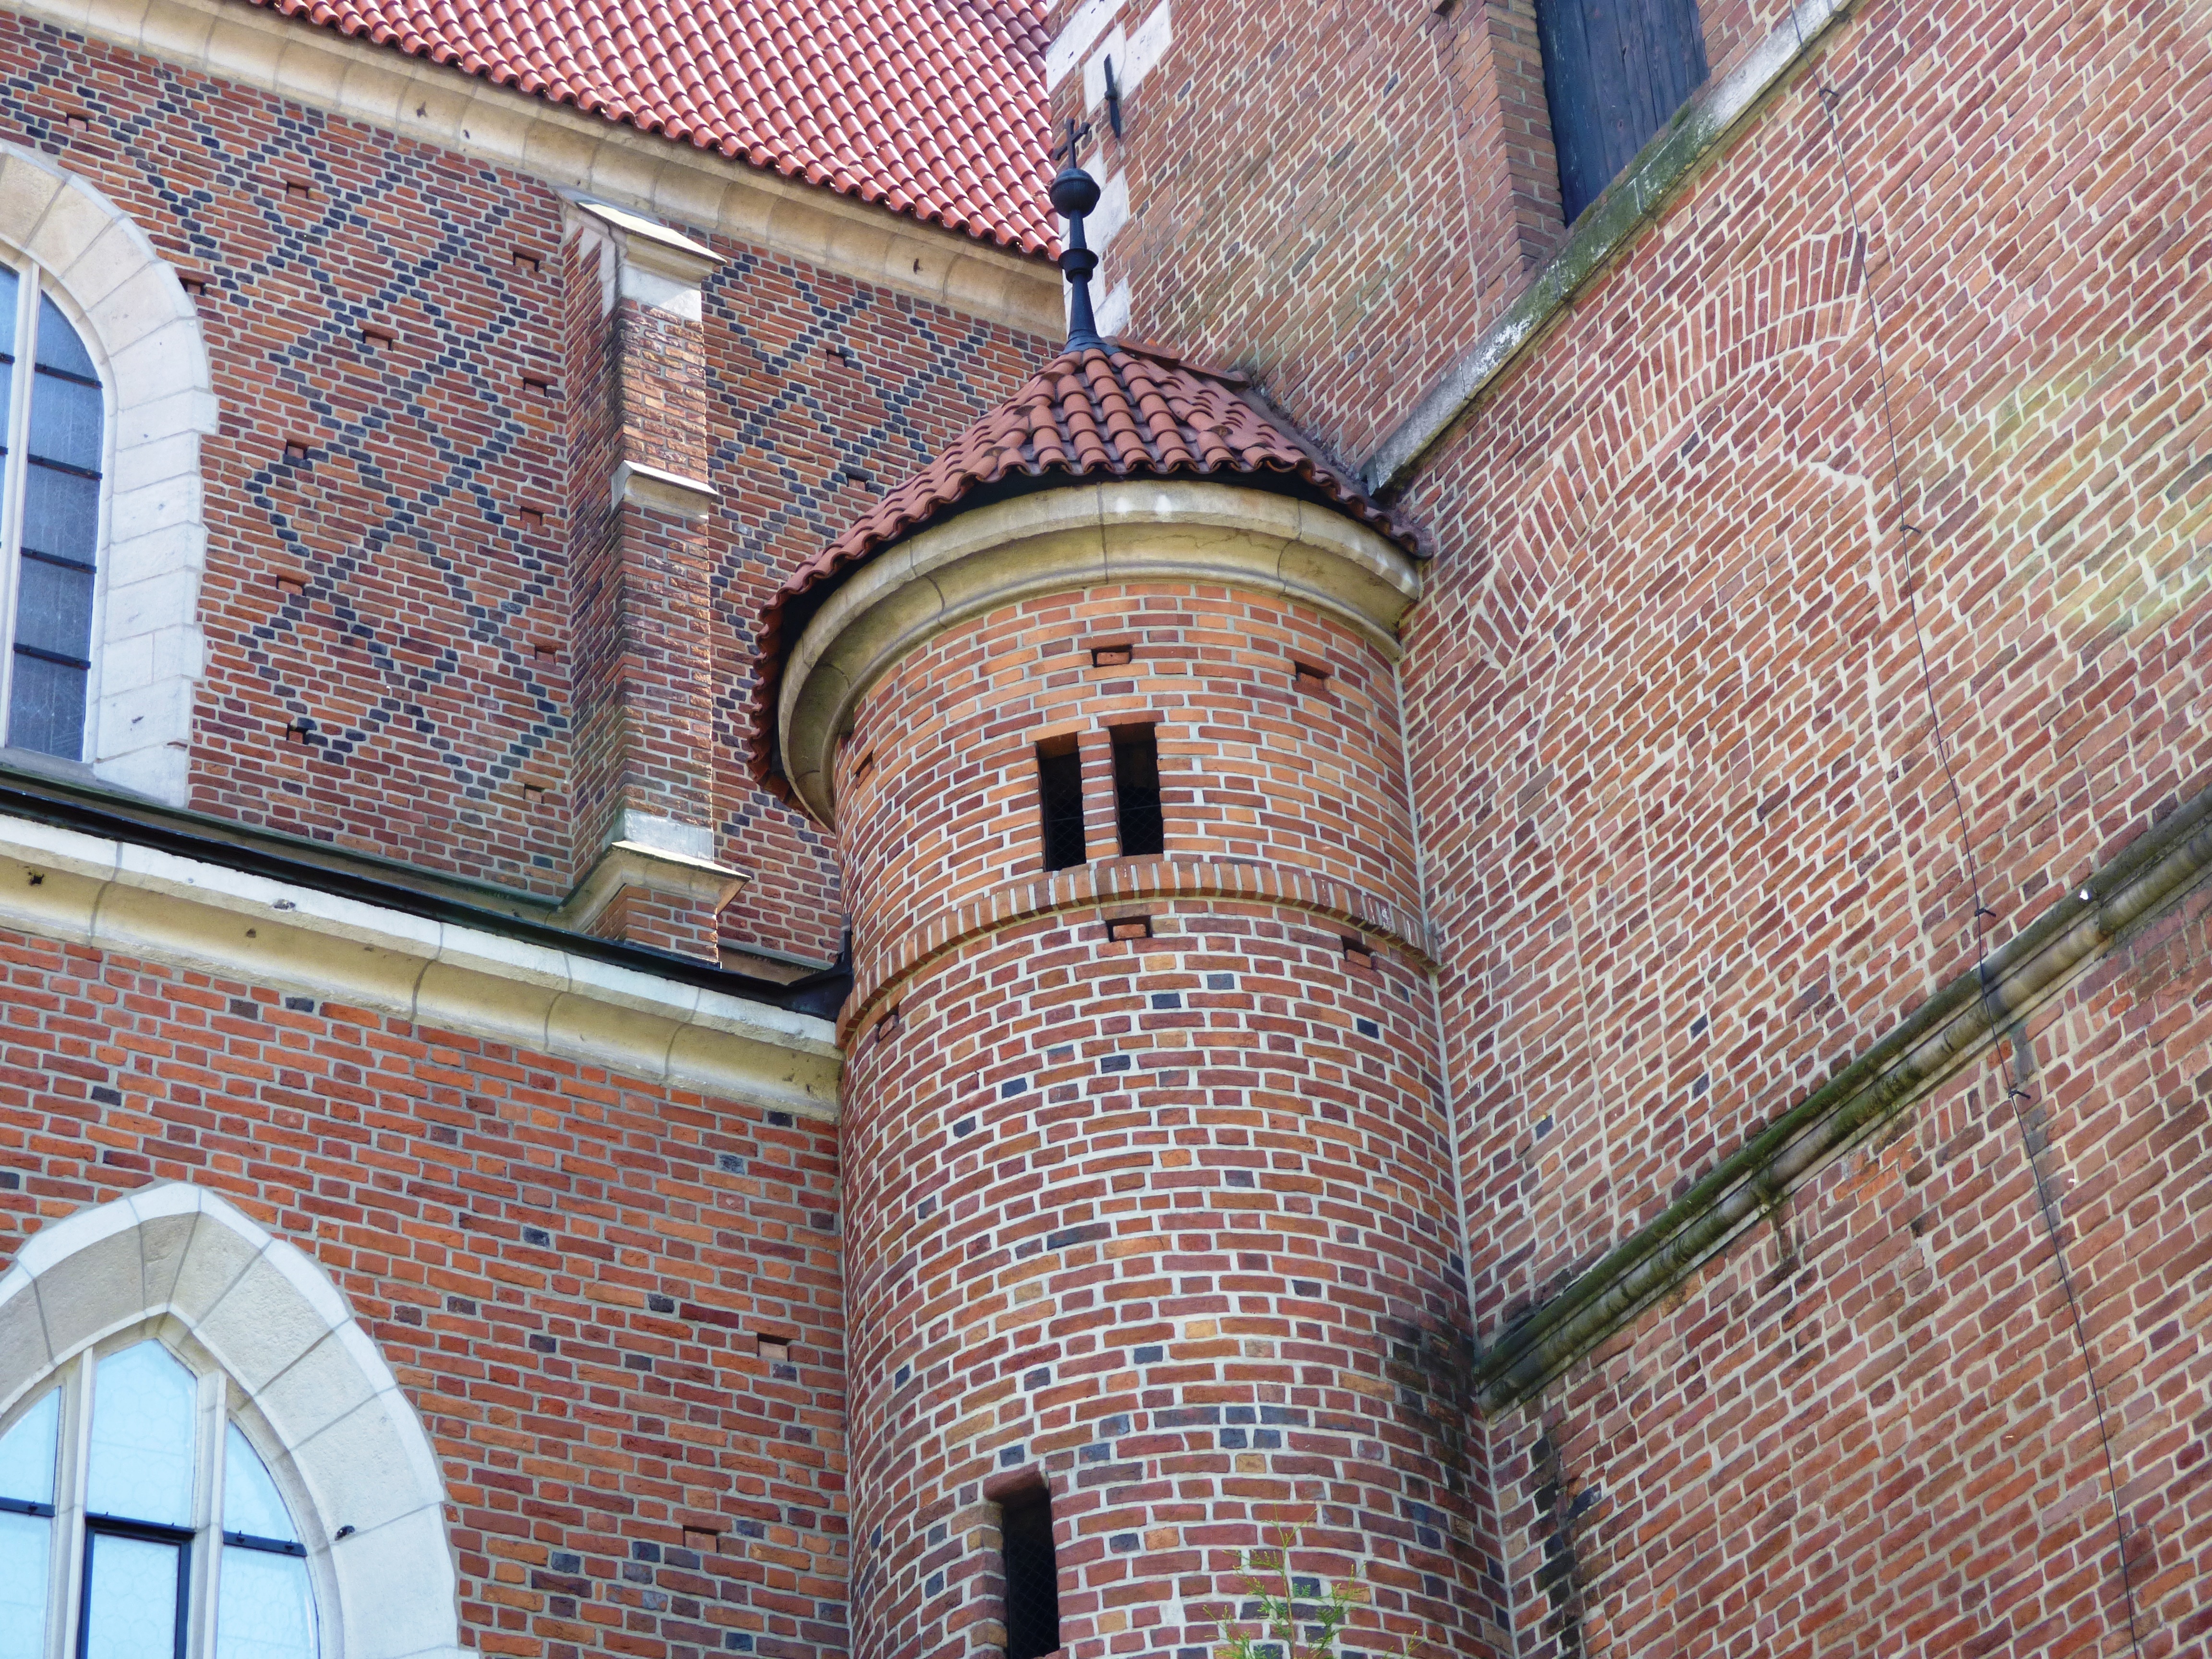
architecture, window, roof, building, wall, monument, tower, facade, church, tourism, brick, place of worship, buildings, poland, synagogue, brickwork, krakow, kazimierz, sacral